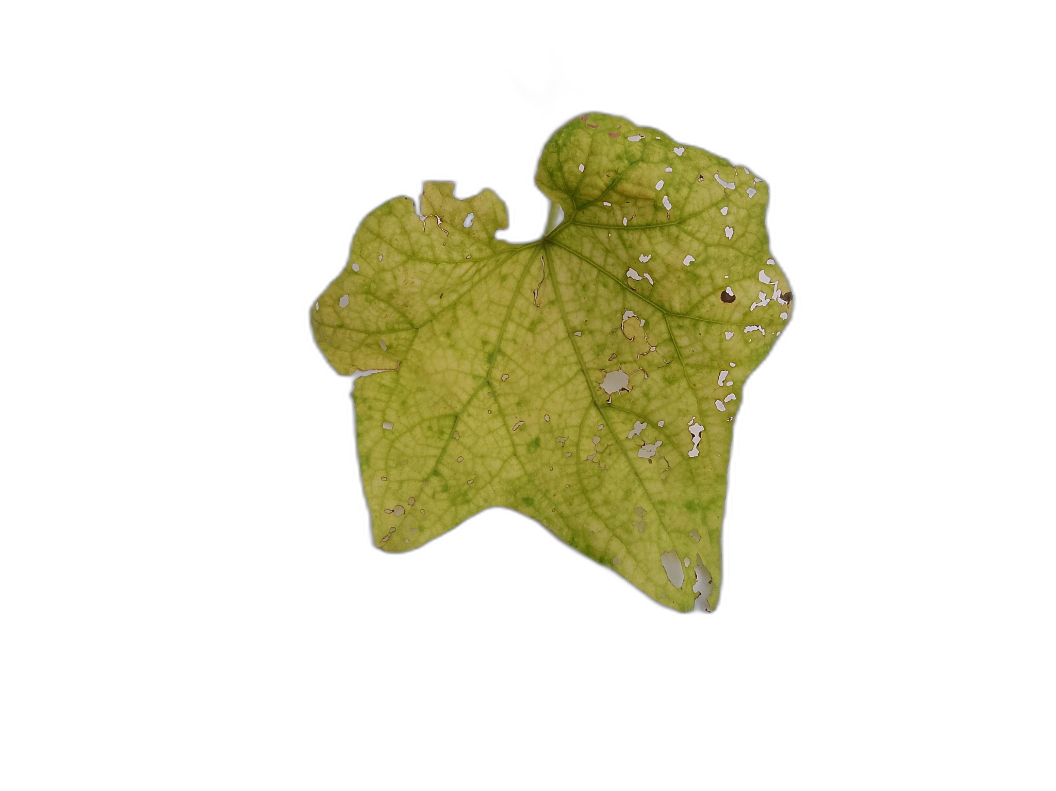
Crop: Zucchini
Label: Iron_Chlorosis_Damage